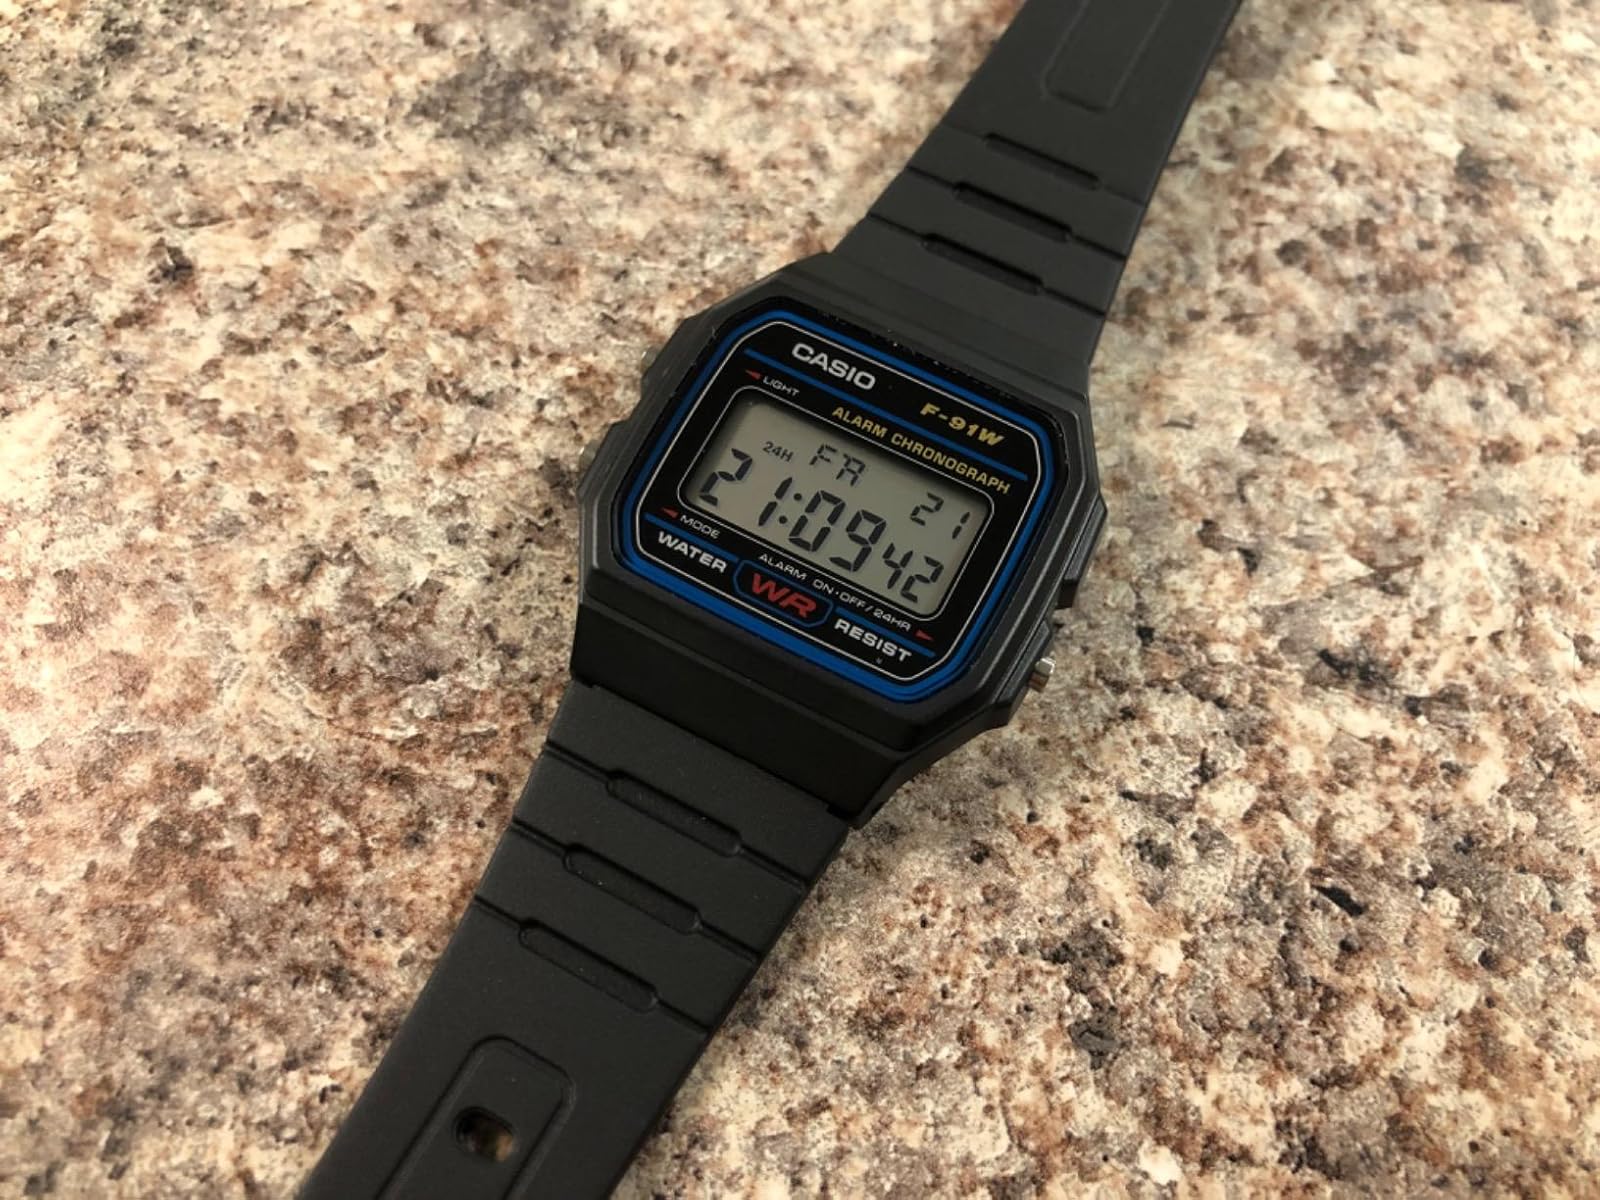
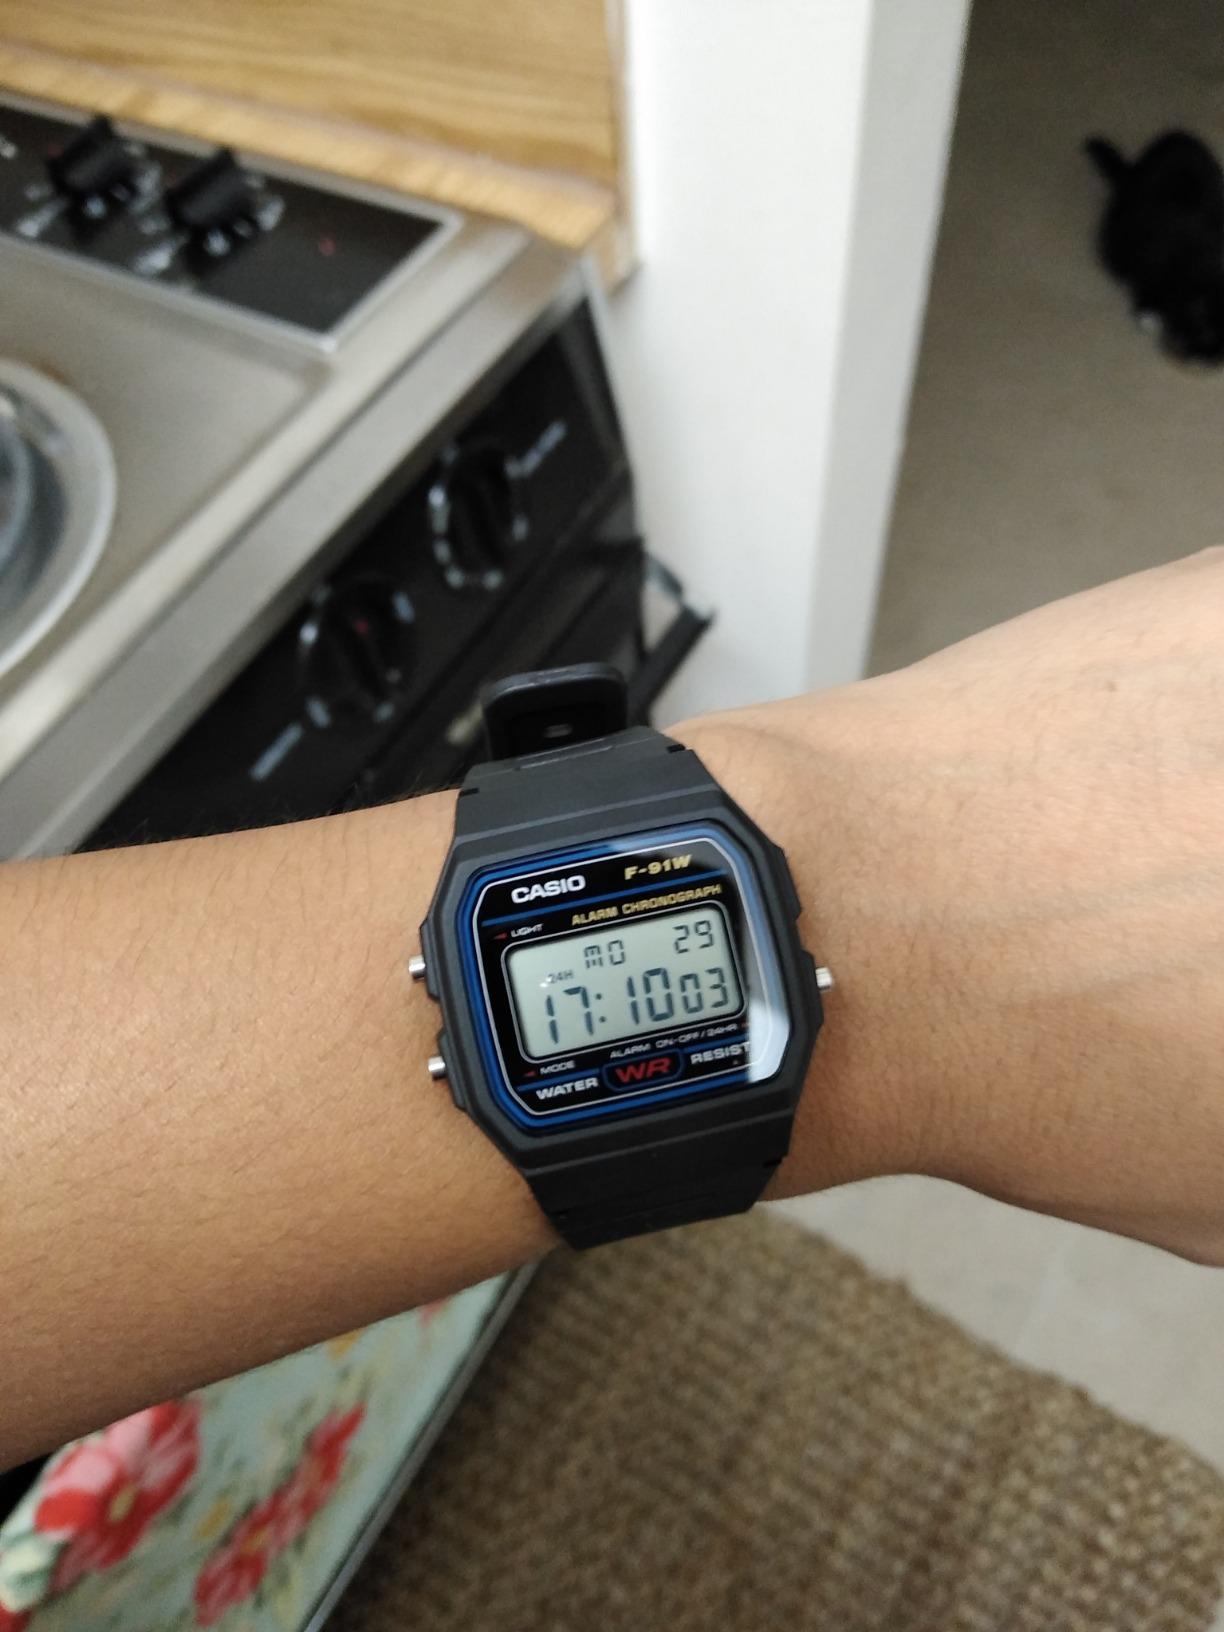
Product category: accessories_watch
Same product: yes